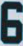
Number: 6